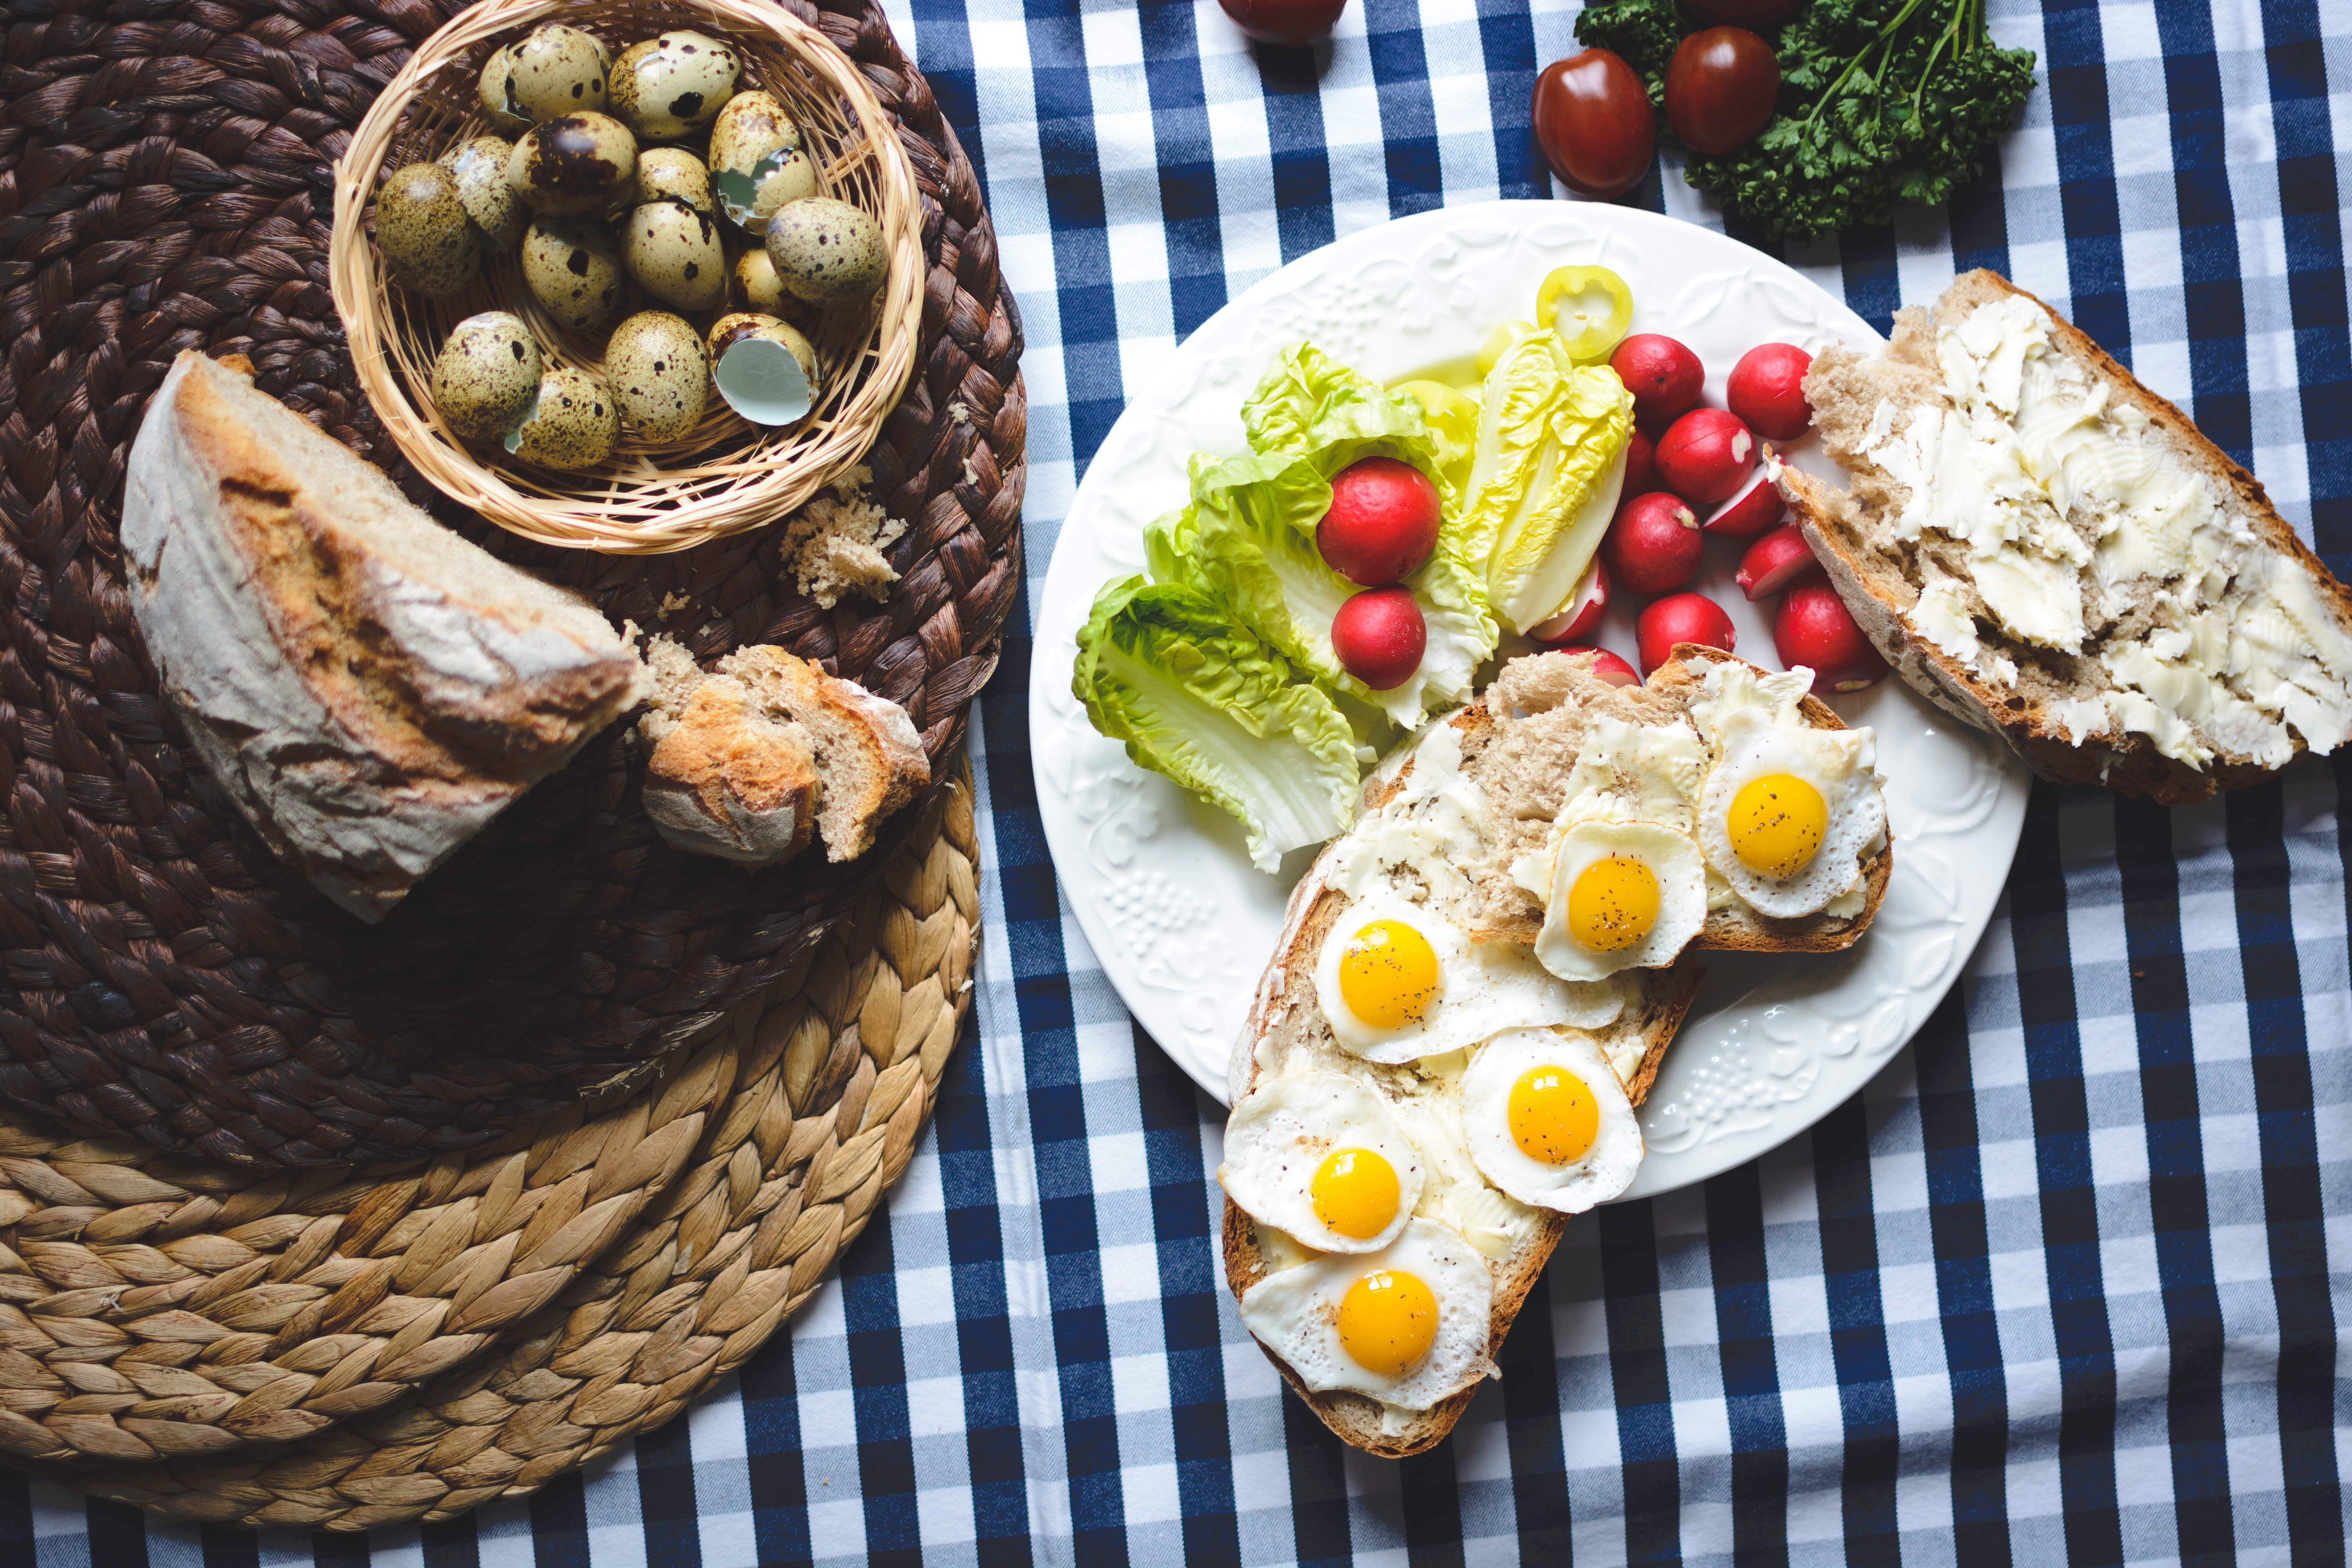
food, dish, cuisine, brunch, meal, ingredient, bruschetta, breakfast, lunch, finger food, produce, garnish, recipe, oyster, appetizer, antipasto, seafood, canape, salad, vegetable, picnic, greek food